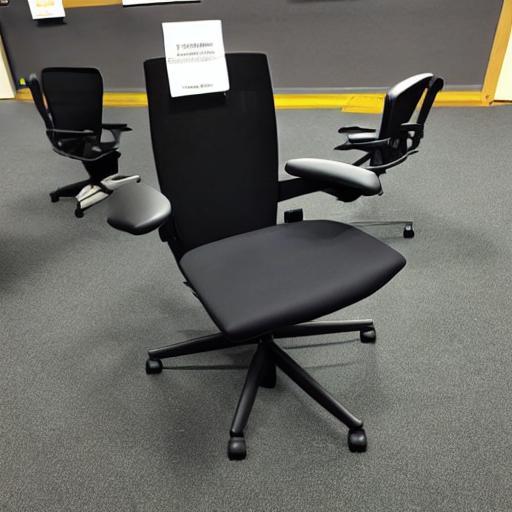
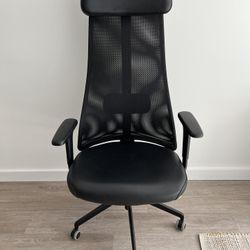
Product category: items_chair
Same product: no